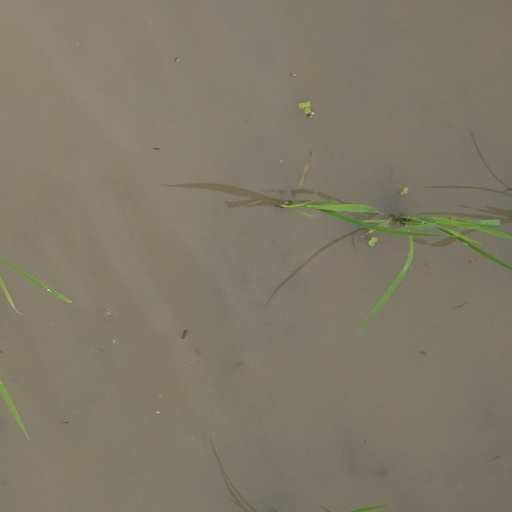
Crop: rice